Anatoly Lein

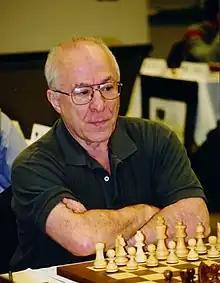
Lein at the 2003 U.S. Chess Championships in Seattle

Anatoly Yakovlevich Lein (March 28, 1931 – March 1, 2018) was a Soviet-born American chess player. He was awarded the title of Grandmaster by FIDE in 1968.